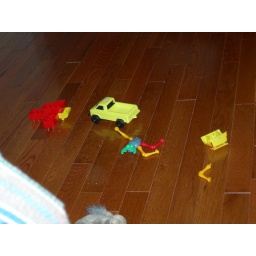
The yellow truck rammed the yellow car, ran over the multi-colored spider and took out the lego airplane from the air.